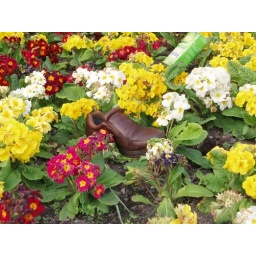
Lone shoe in lovely flowers